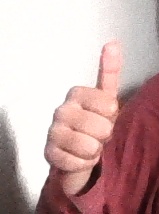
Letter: aleff